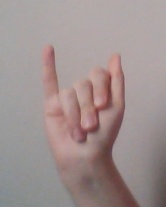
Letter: meem